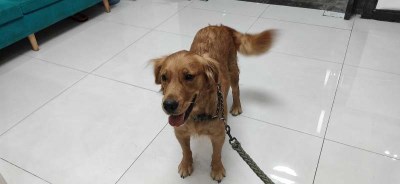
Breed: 5355-n000126-golden_retriever